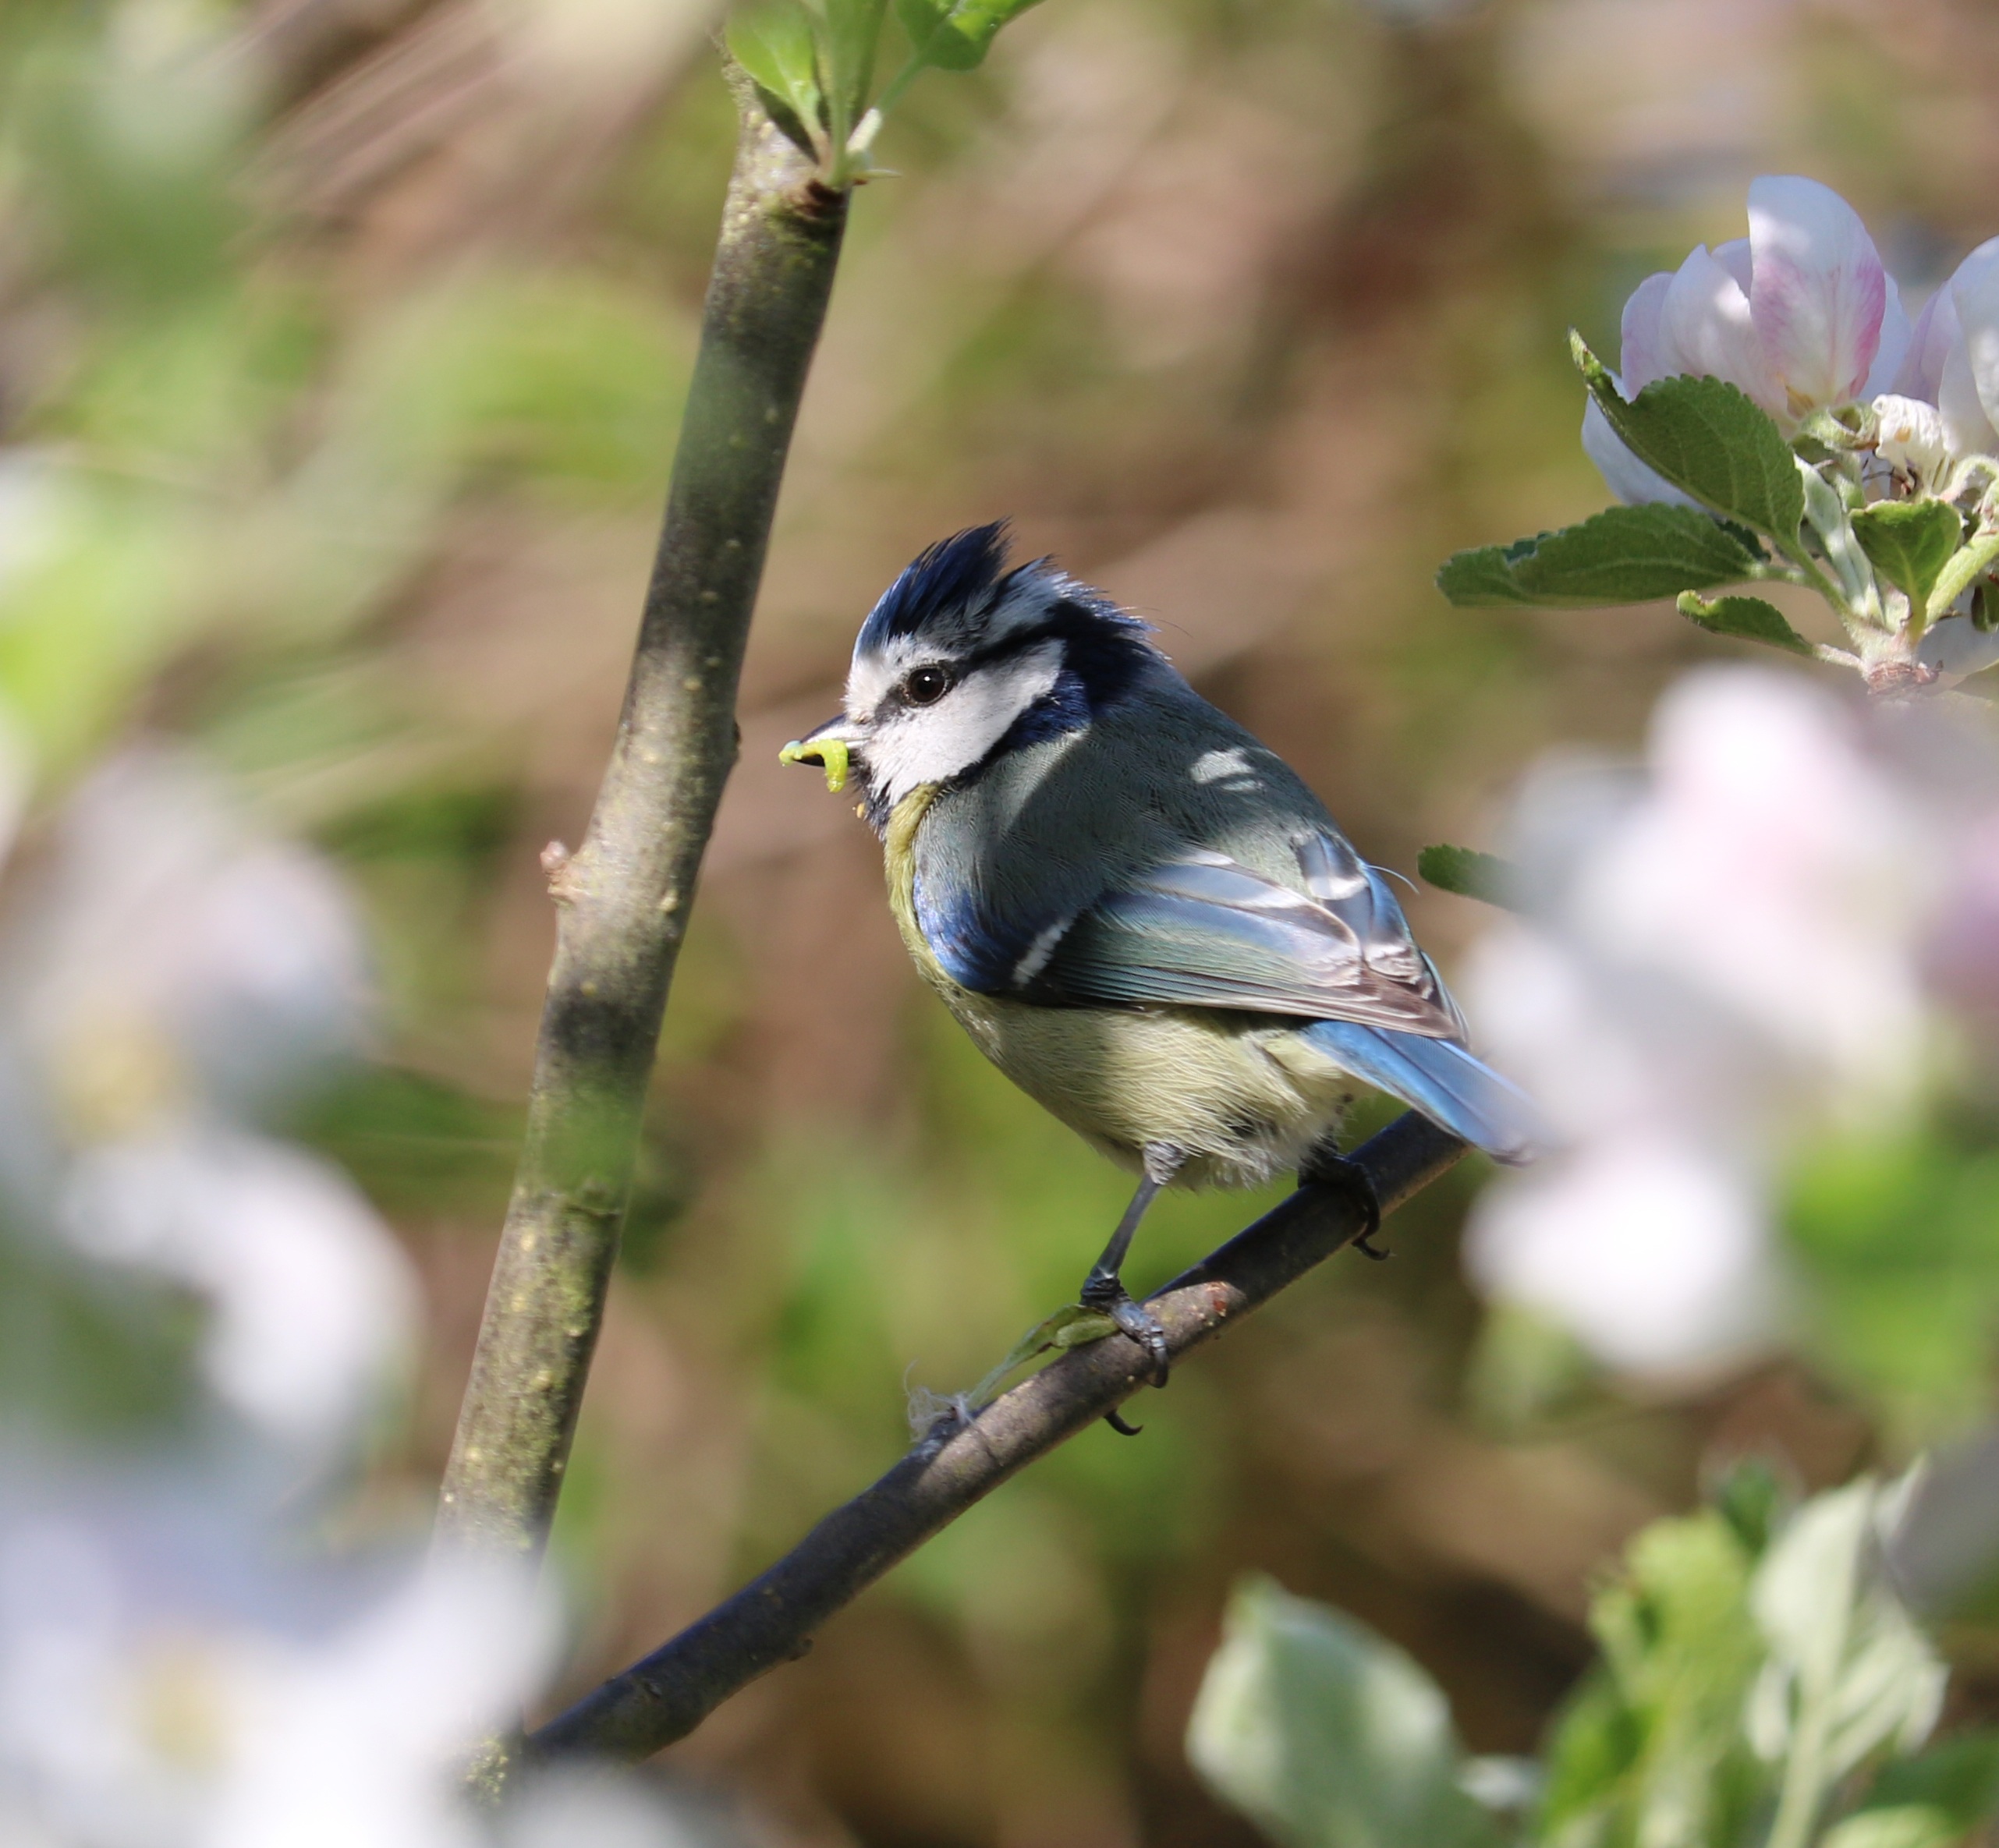
tree, nature, branch, blossom, bird, flower, wildlife, beak, fauna, caterpillar, jay, vertebrate, sparrow, blue tit, finch, chickadee, brambling, perching bird, emberizidae